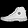
Label: Ankle boot